Kanaizawa Stele

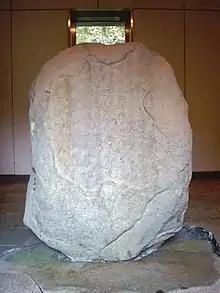
Kanaizawa stele

The is a Nara period stele discovered in the Yamana neighborhood of the city of Takasaki, Gunma Prefecture, in the northern Kantō region of Japan. The stele was designated a National Historic Site of Japan in 1921, and was raised in status to a Special National Historic Site in 1954. As one of the "Three Stelae of Kōzuke", it was submitted by Japan for inclusion into the UNESCO Memory of the World Programme in 2017